Roman funerary art

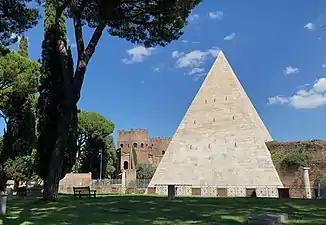
The Pyramid of Cestius, a pyramid shaped tomb in the city of Rome

In the Roman world, infant mortality was common and widespread throughout the Empire. Consequently, parents often remained emotionally detached from young children, so as to prevent or lessen future grief. Nonetheless, tombstones and epitaphs dedicated to infants were common among freedmen. Of the surviving collection of Roman tombstones, roughly 75 percent were made by and for freedmen and slaves. Regardless of class, tombstones functioned as a symbol of rank and were chiefly popular among those of servile origin. As public displays, tombstones were a means of attaining social recognition and asserting one's rise from slavery. Moreover, tombstones promoted the liberties of freeborn sons and daughters who, unlike their freed parents, were Roman citizens by birth. The child's tria nomina, which served to show that the child was dignified and truly Roman, was typically inscribed upon the tombstone. Infants additionally had one or two epithets inscribed upon the stone that emphasized the moral aspects of the child's life. These epithets served to express the fact that even young children were governed by Roman virtues.